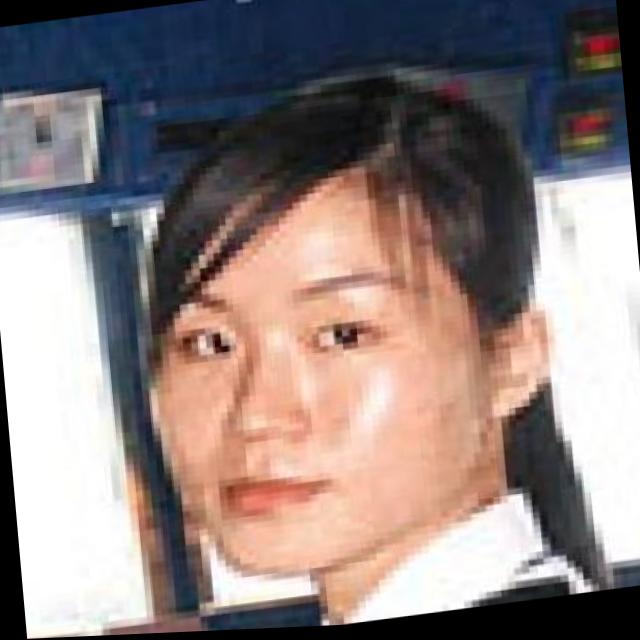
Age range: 21-44